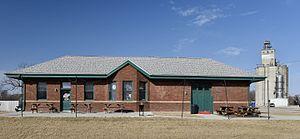
Minburn est une ville du comté de Dallas, en Iowa, aux États-Unis. Elle est incorporée le 24 mai 1892.